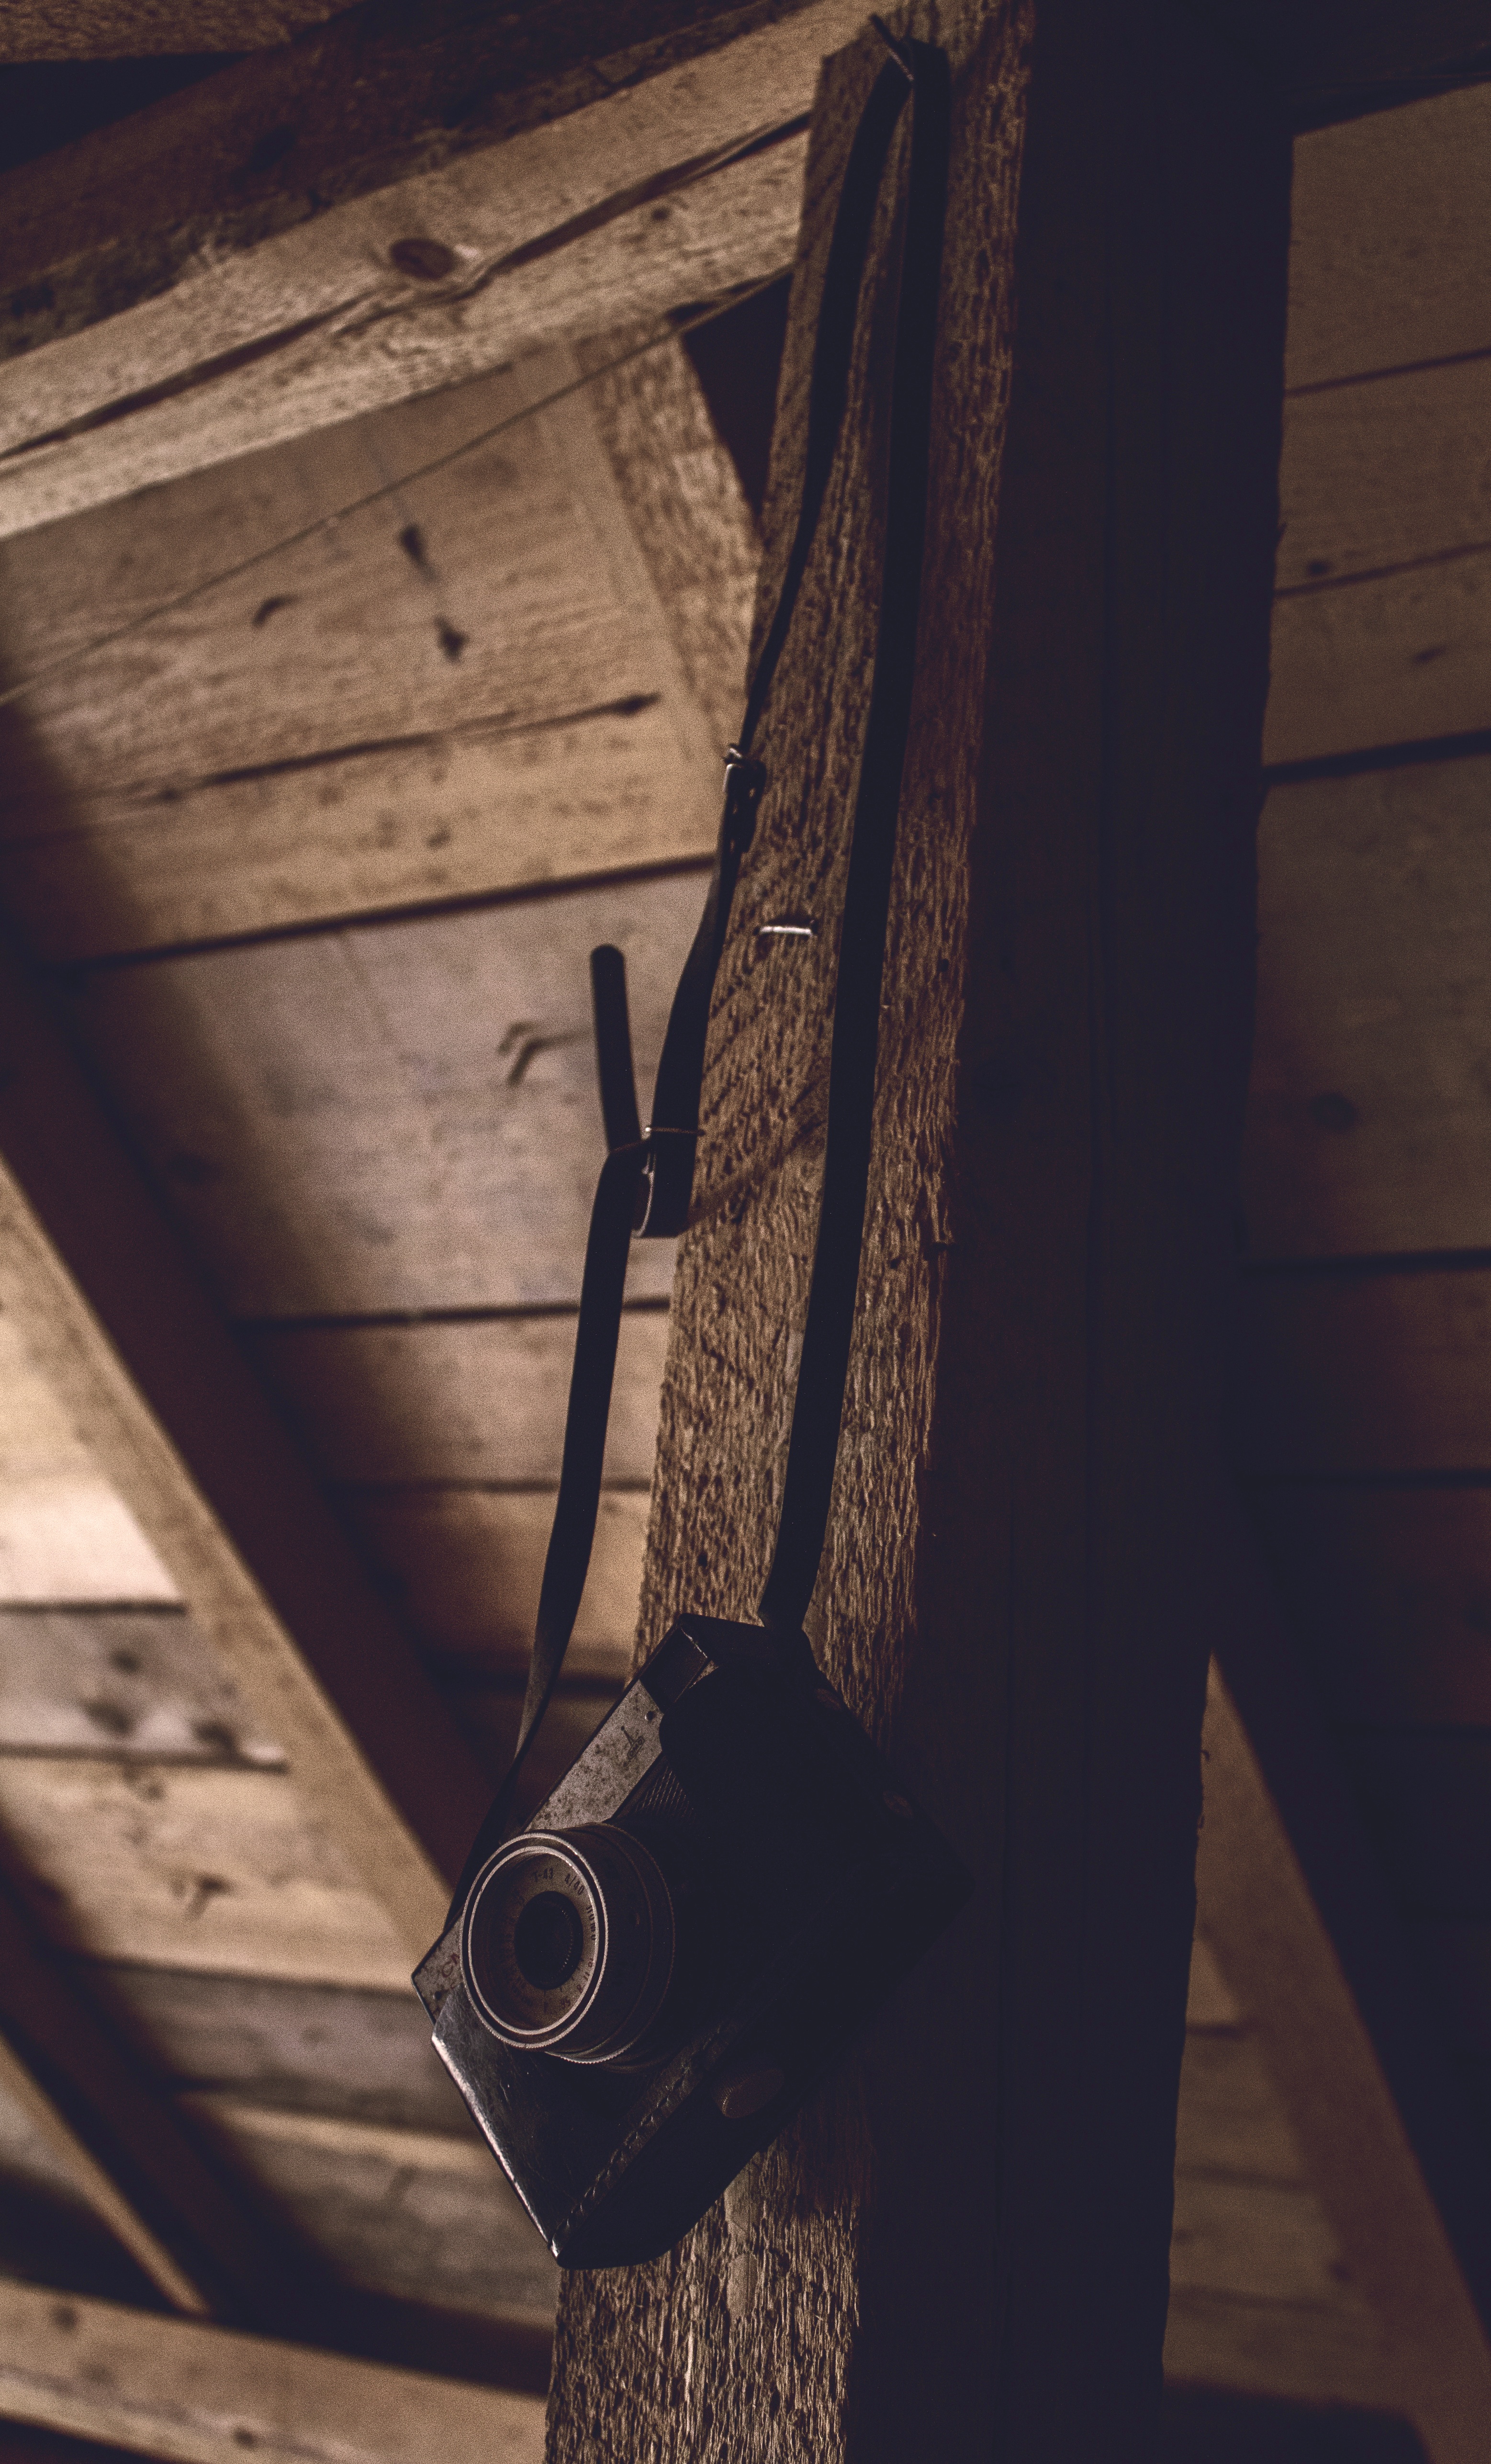
light, wood, white, camera, vintage, window, wall, beam, color, shadow, darkness, blue, black, lighting, joist, art, temple, photograph, image, shape